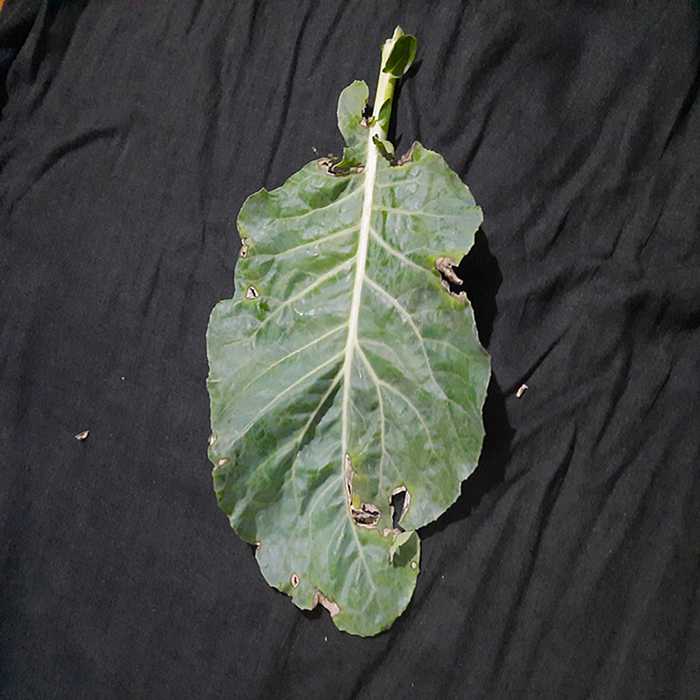
Plant: Cauliflower
Label: Downy mildew